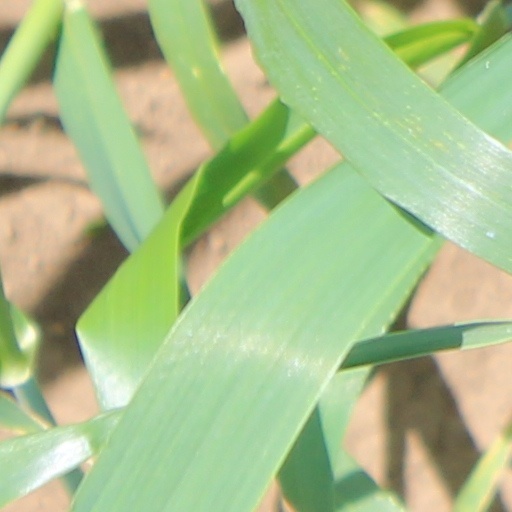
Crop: wheat